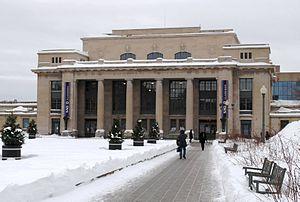
Gare du Parc ou gare Jean-Talon (1931)
La station Parc est une station de la ligne bleue du métro de Montréal située dans le quartier Parc-Extension de l'arrondissement Villeray–Saint-Michel–Parc-Extension. Son seul édicule est situé sur la rue Hutchison. Cette station est construite dans l'ancienne gare Jean-Talon du Canadien Pacifique.
Parc-Extension est un quartier de référence en habitation et un quartier sociologique de la ville de Montréal, au Québec. Il est situé dans l'arrondissement Villeray–Saint-Michel–Parc-Extension. Il est délimité au nord par le boulevard Crémazie et l'autoroute Métropolitaine, au sud et à l'est par le chemin de fer du Canadien Pacifique et à l'ouest par le boulevard de l'Acadie.
La gare Parc est une gare montréalaise du train de banlieue de la ligne exo 2 - Saint-Jérôme et gérée par exo. Au même emplacement, on a retrouvé la Gare Park Avenue de 1931 à 1983. Elle est située dans le quartier Parc-Extension de l'arrondissement Villeray–Saint-Michel–Parc-Extension.